White Deer Plain (film)

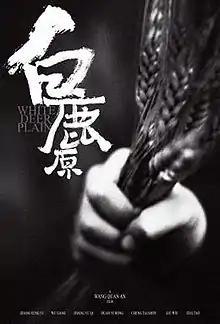
Film poster

White Deer Plain is a 2011 Chinese drama film directed by Wang Quan'an and based on the novel of the same name by Chen Zhongshi. The film competed in competition for the Golden Bear at the 62nd Berlin International Film Festival, where Lutz Reitemeier was awarded a Silver Bear for Outstanding Artistic Contribution (Photography).